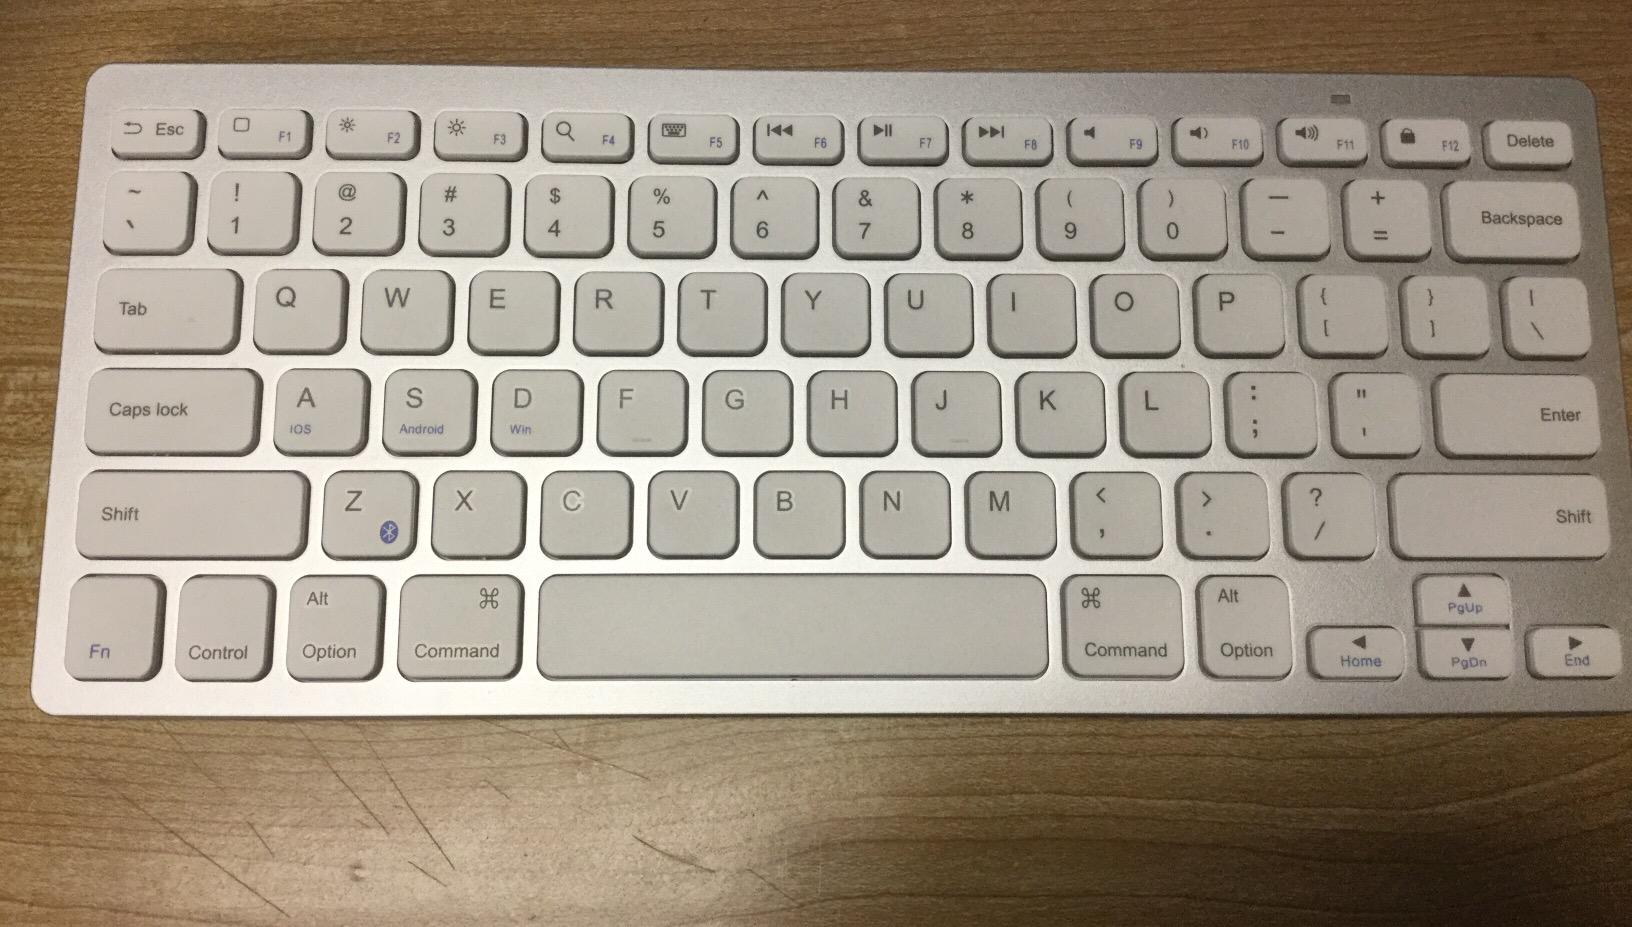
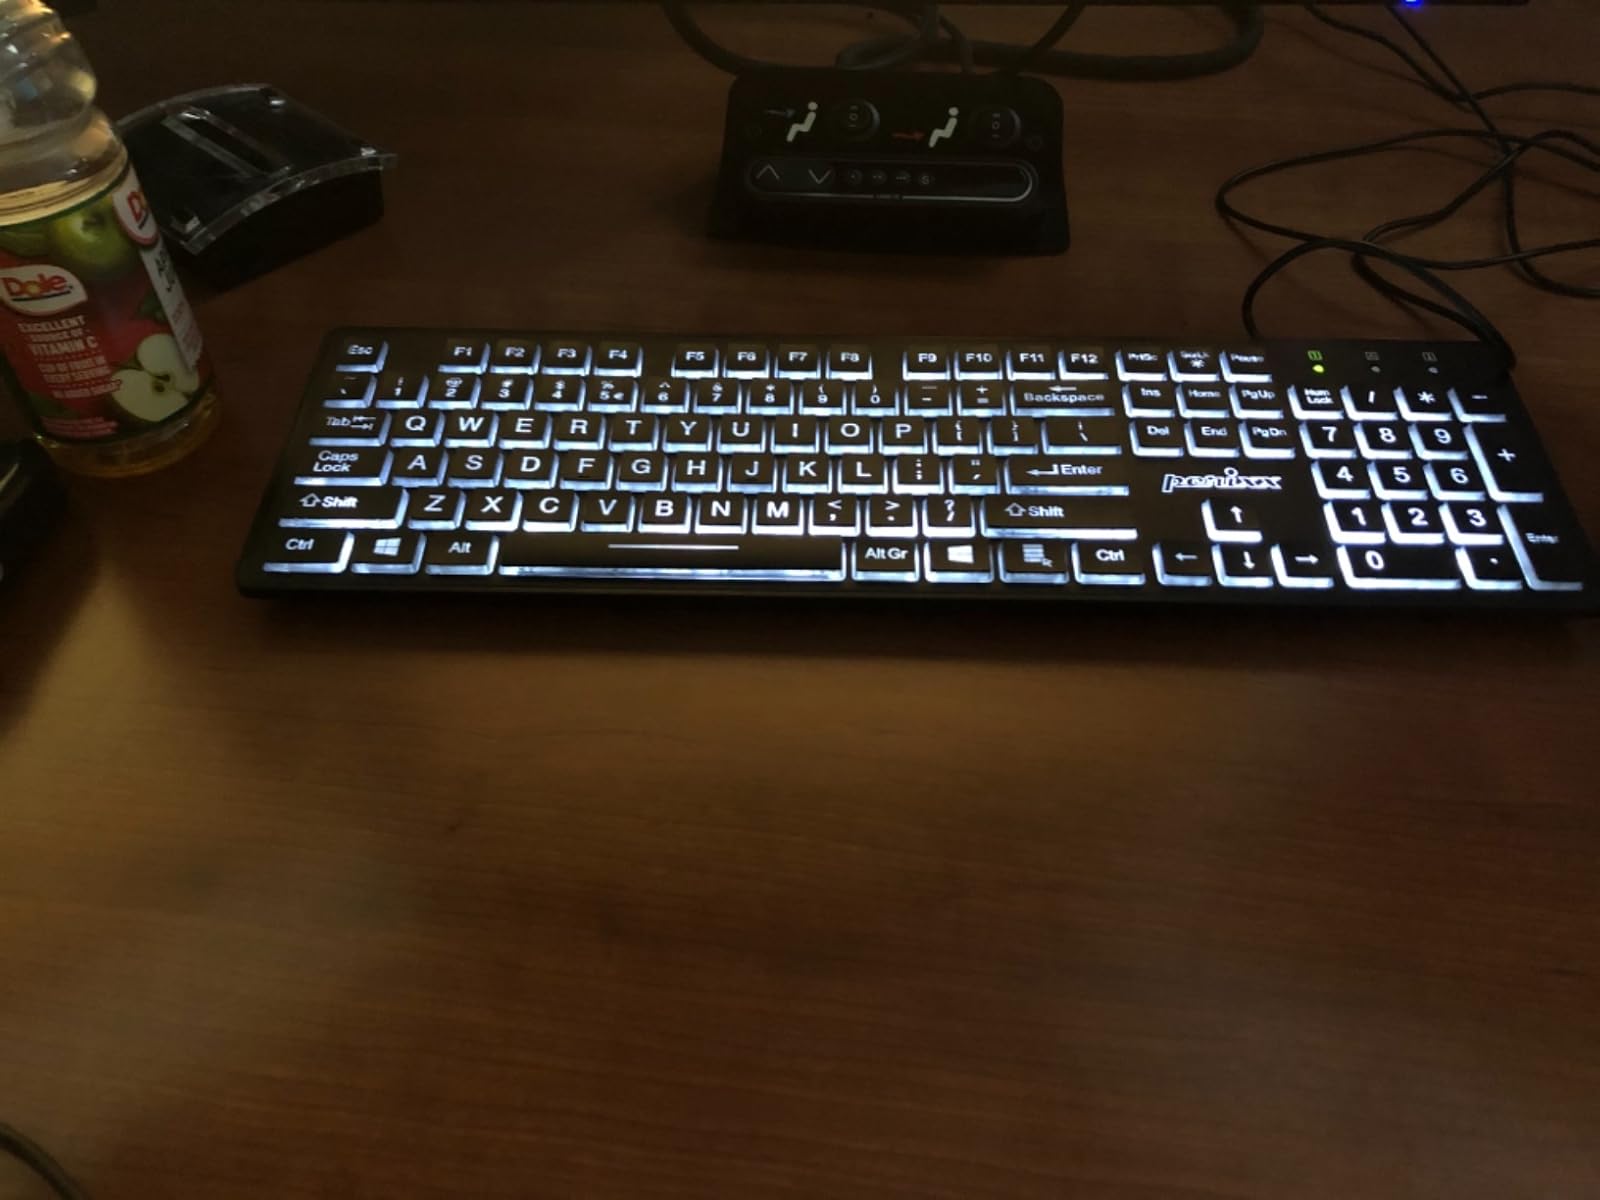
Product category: keyboard
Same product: no